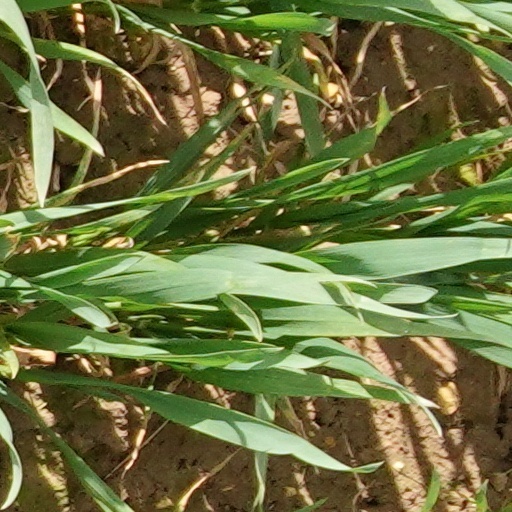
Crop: wheat